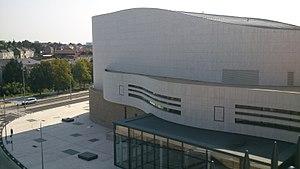
Le Théâtre Saint-Louis est une salle de spectacle se trouvant à Cholet, en Maine-et-Loire.
Cholet est une commune française, chef-lieu d'arrondissement, située dans le département de Maine-et-Loire en région Pays de la Loire.